Bratton, Wiltshire

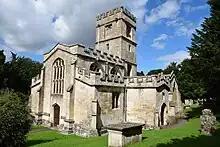
St James the Great

The massive earthworks of the Iron Age hill fort known as Bratton Castle (or Bratton Camp) are within the parish.